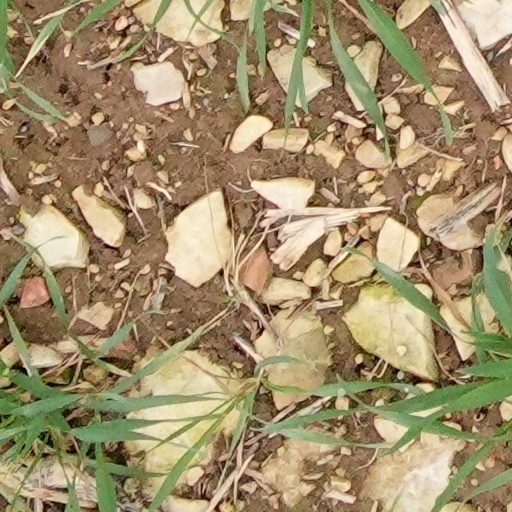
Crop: wheat